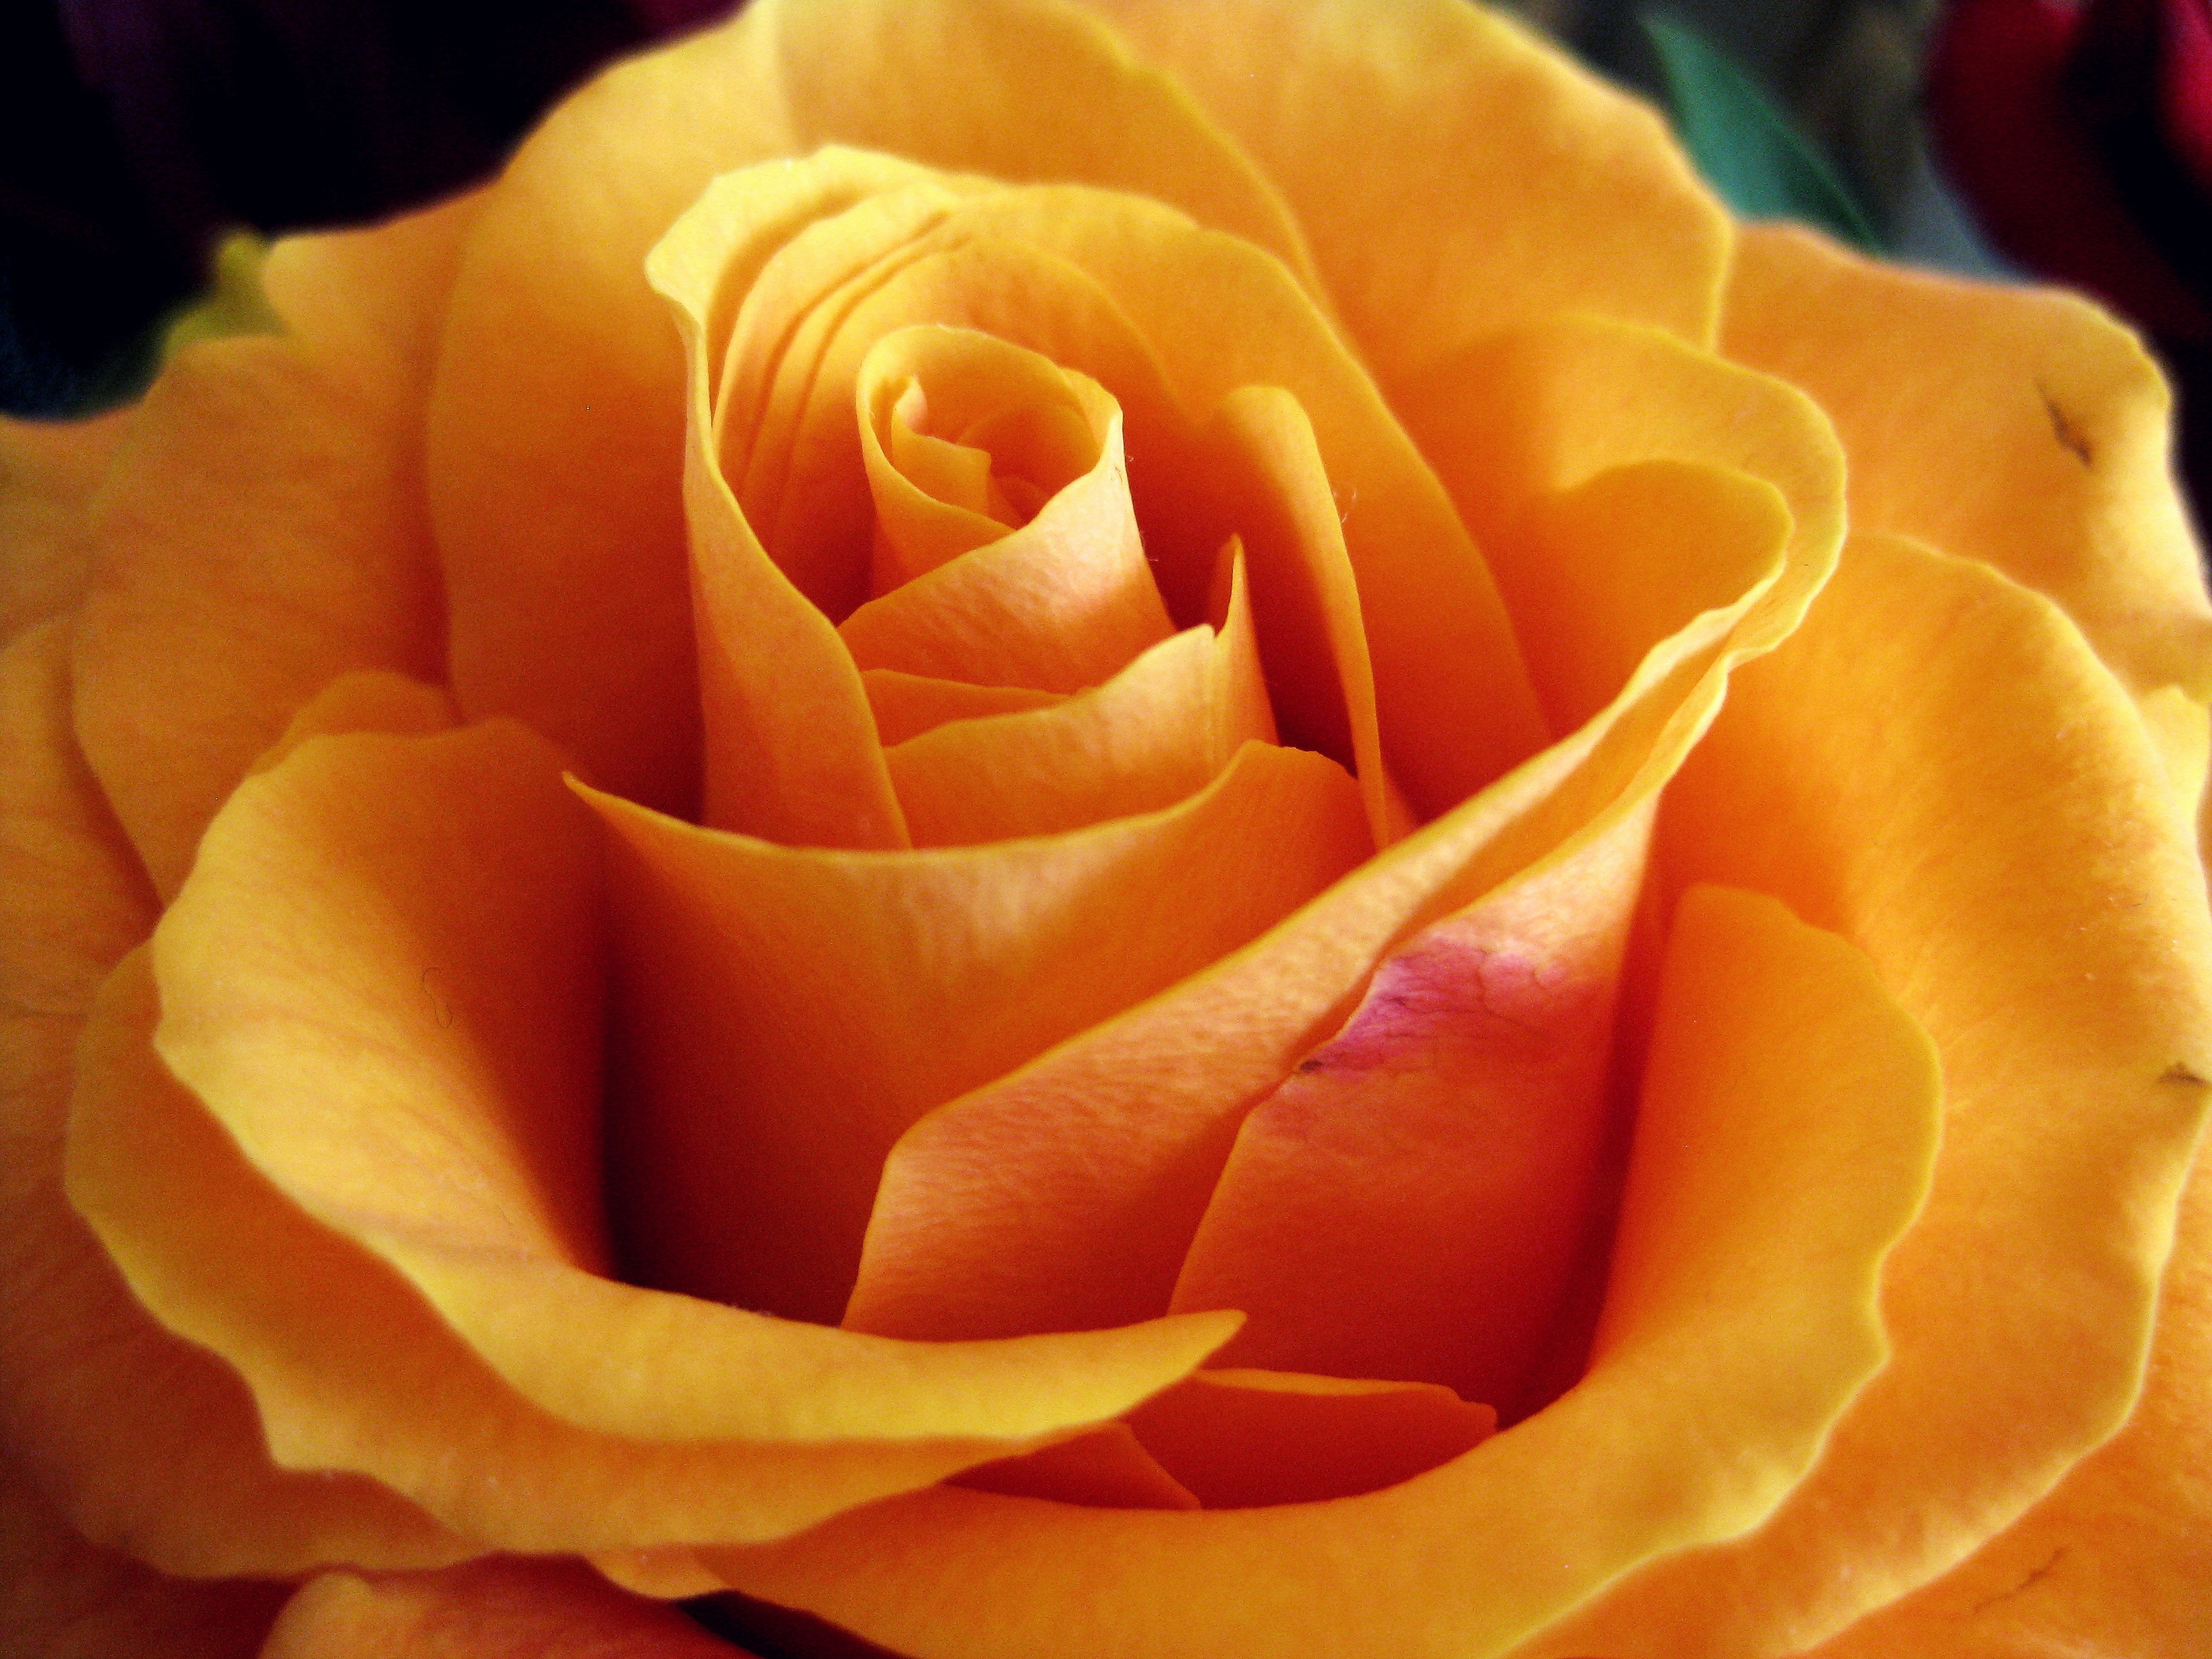
nature, plant, flower, petal, rose, red, yellow, close up, floribunda, macro photography, flowering plant, garden roses, rose family, plant stem, land plant, rose order, austrian briar